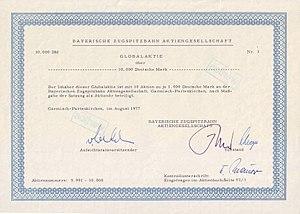
Le Chemin de fer de la Zugspitze est un chemin de fer à voie métrique long de 19 km, reliant Garmisch-Partenkirchen à 710 m d'altitude au sommet du Zugspitze, le point culminant de l'Allemagne, plus exactement à la gare du glacier située à 2588 m. De là, un téléphérique conduit au sommet.